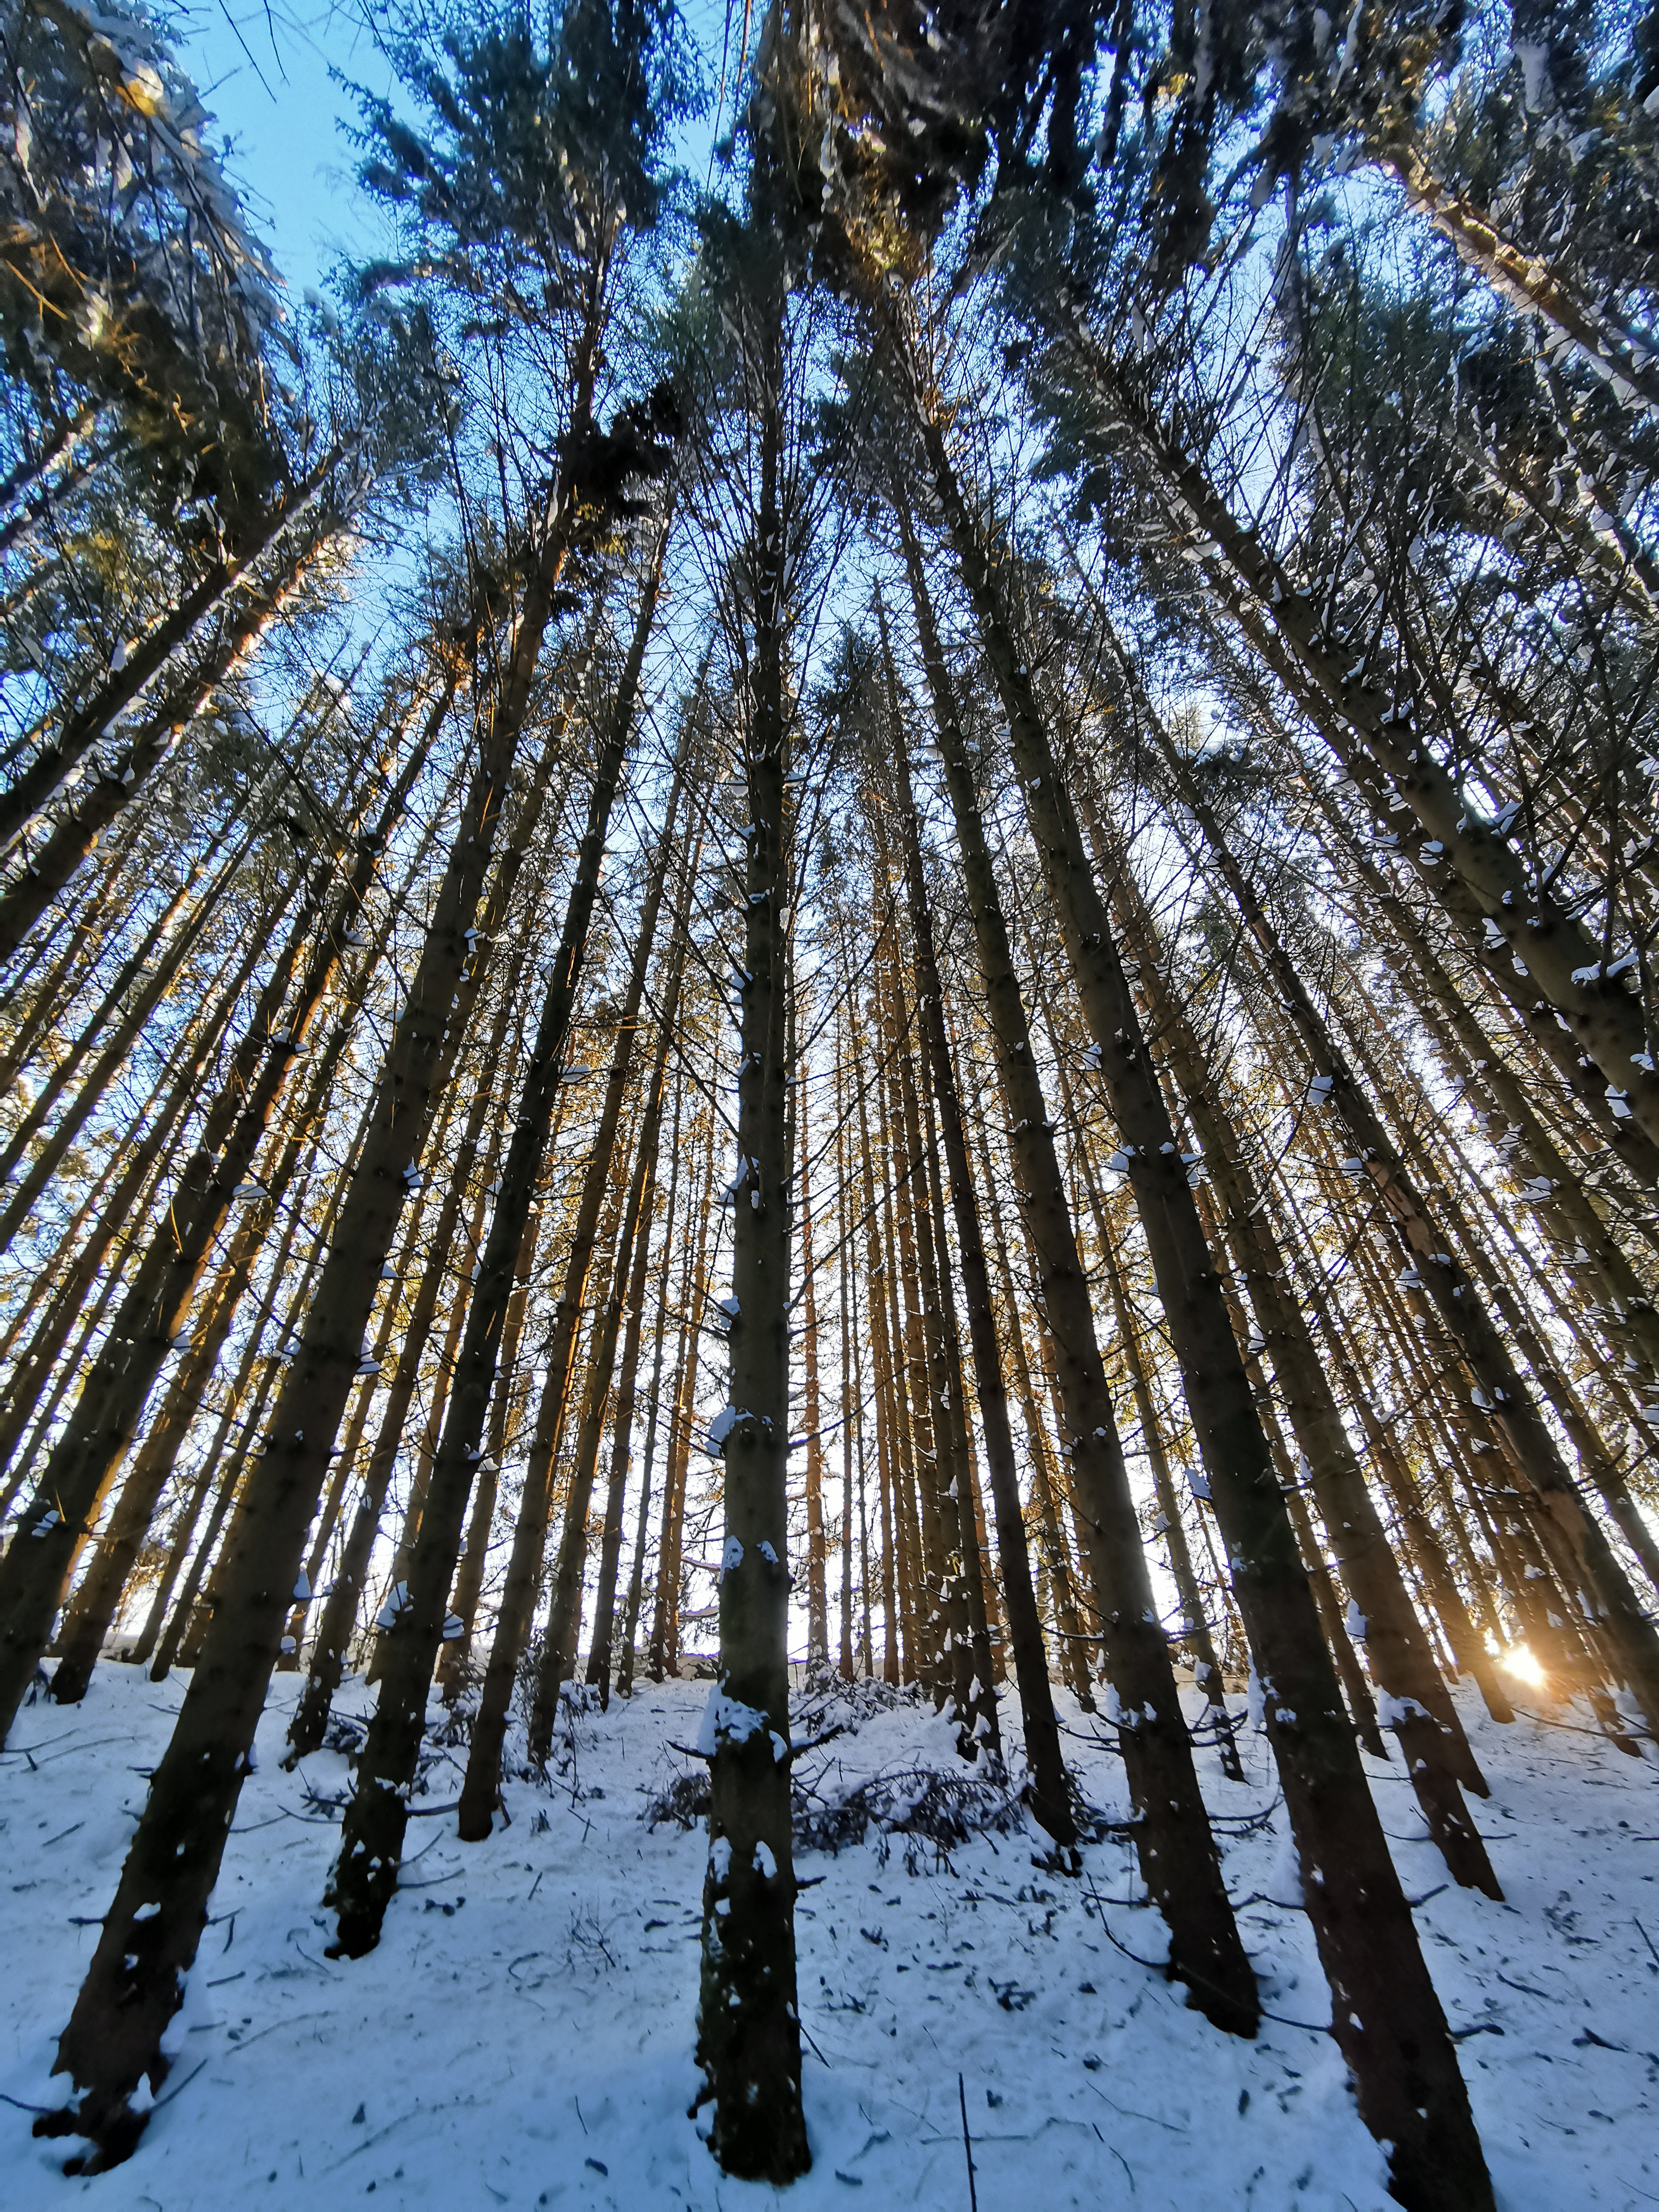
arbres, sapins, forest, trees, sky, plant, water, world, twig, branch, natural landscape, freezing, wood, terrestrial plant, arecales, trunk, tree, evergreen, symmetry, Tints and shades, landscape, frost, electric blue, conifer, grove, snow, reflection, spruce fir forest, winter, pattern, woodland, plant stem, fir, pine, Northern hardwood forest, evening, tropical and subtropical coniferous forests, pine family, grass, shadow, temperate coniferous forest